Girls in the Windows

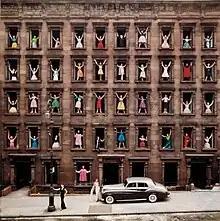
"Girls in the Windows"

Girls in the Windows is a 1960 photograph by Ormond Gigli (died 2019). It depicts 41 colorfully dressed women standing in the windows of a brownstone building on East 58th Street on the Upper East Side of Manhattan, and two other women on the sidewalk near a Rolls-Royce car. It has been estimated to be the most commercially valuable photograph and one of the most collected, on account of the great number of signed copies that have been sold at auction.